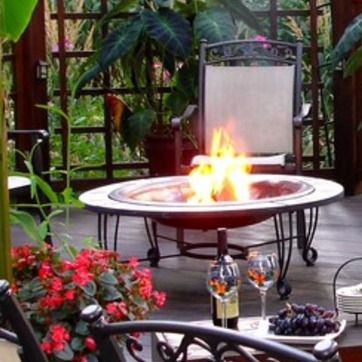
Material: other